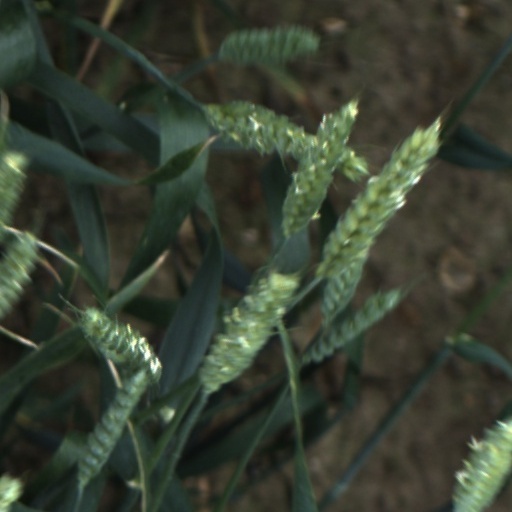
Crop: wheat